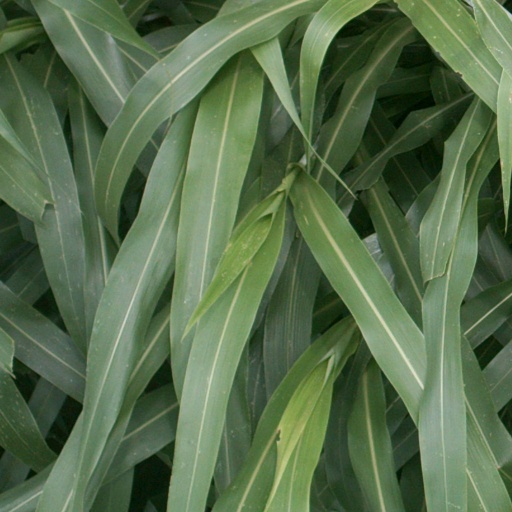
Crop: sorghum